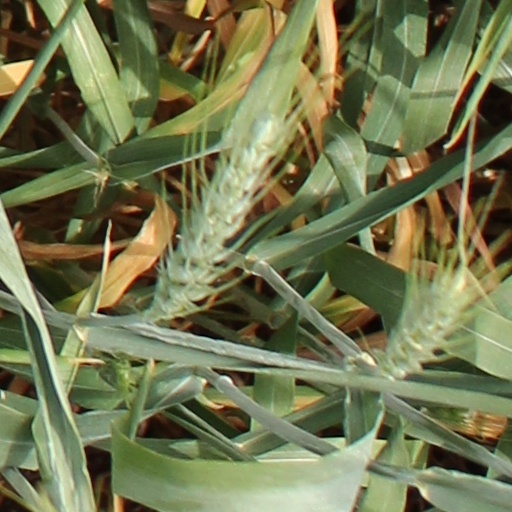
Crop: wheat